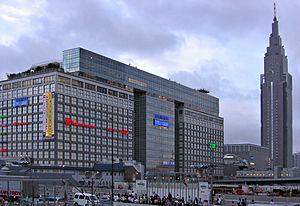
Shinjuku est l'un des 23 arrondissements spéciaux de Tokyo fondés en 1947 en remplacement de la municipalité de Tokyo. En 2008, sa population était de 313 806 personnes pour une superficie de 18,23 km². C'est là que se trouve le gouvernement de la métropole de Tokyo.